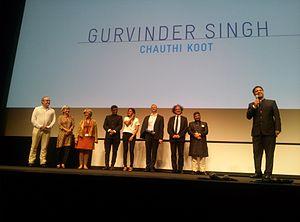
Présentation du film The Fourth Direction de Gurvinder Singh à Un certain regard à Cannes 2015.
La Quatrième Voie est un film historique indien, écrit et réalisé par Gurvinder Singh, sorti en 2015.